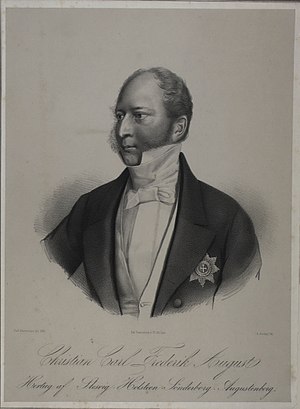
Christian August 2. af Slesvig-Holsten-Sønderborg-Augustenborg
Christian August af Augustenborg (1798-1869).
Christian August II, hertug af Slesvig-Holsten-Sønderborg Augustenborg var søn af hertug Frederik Christian af Augustenborg og Louise Augusta af Danmark, Frederik 6.s søster. Hans lillebror var prins Frederik af Nør. Han var svoger til Christian 8. af Danmark.